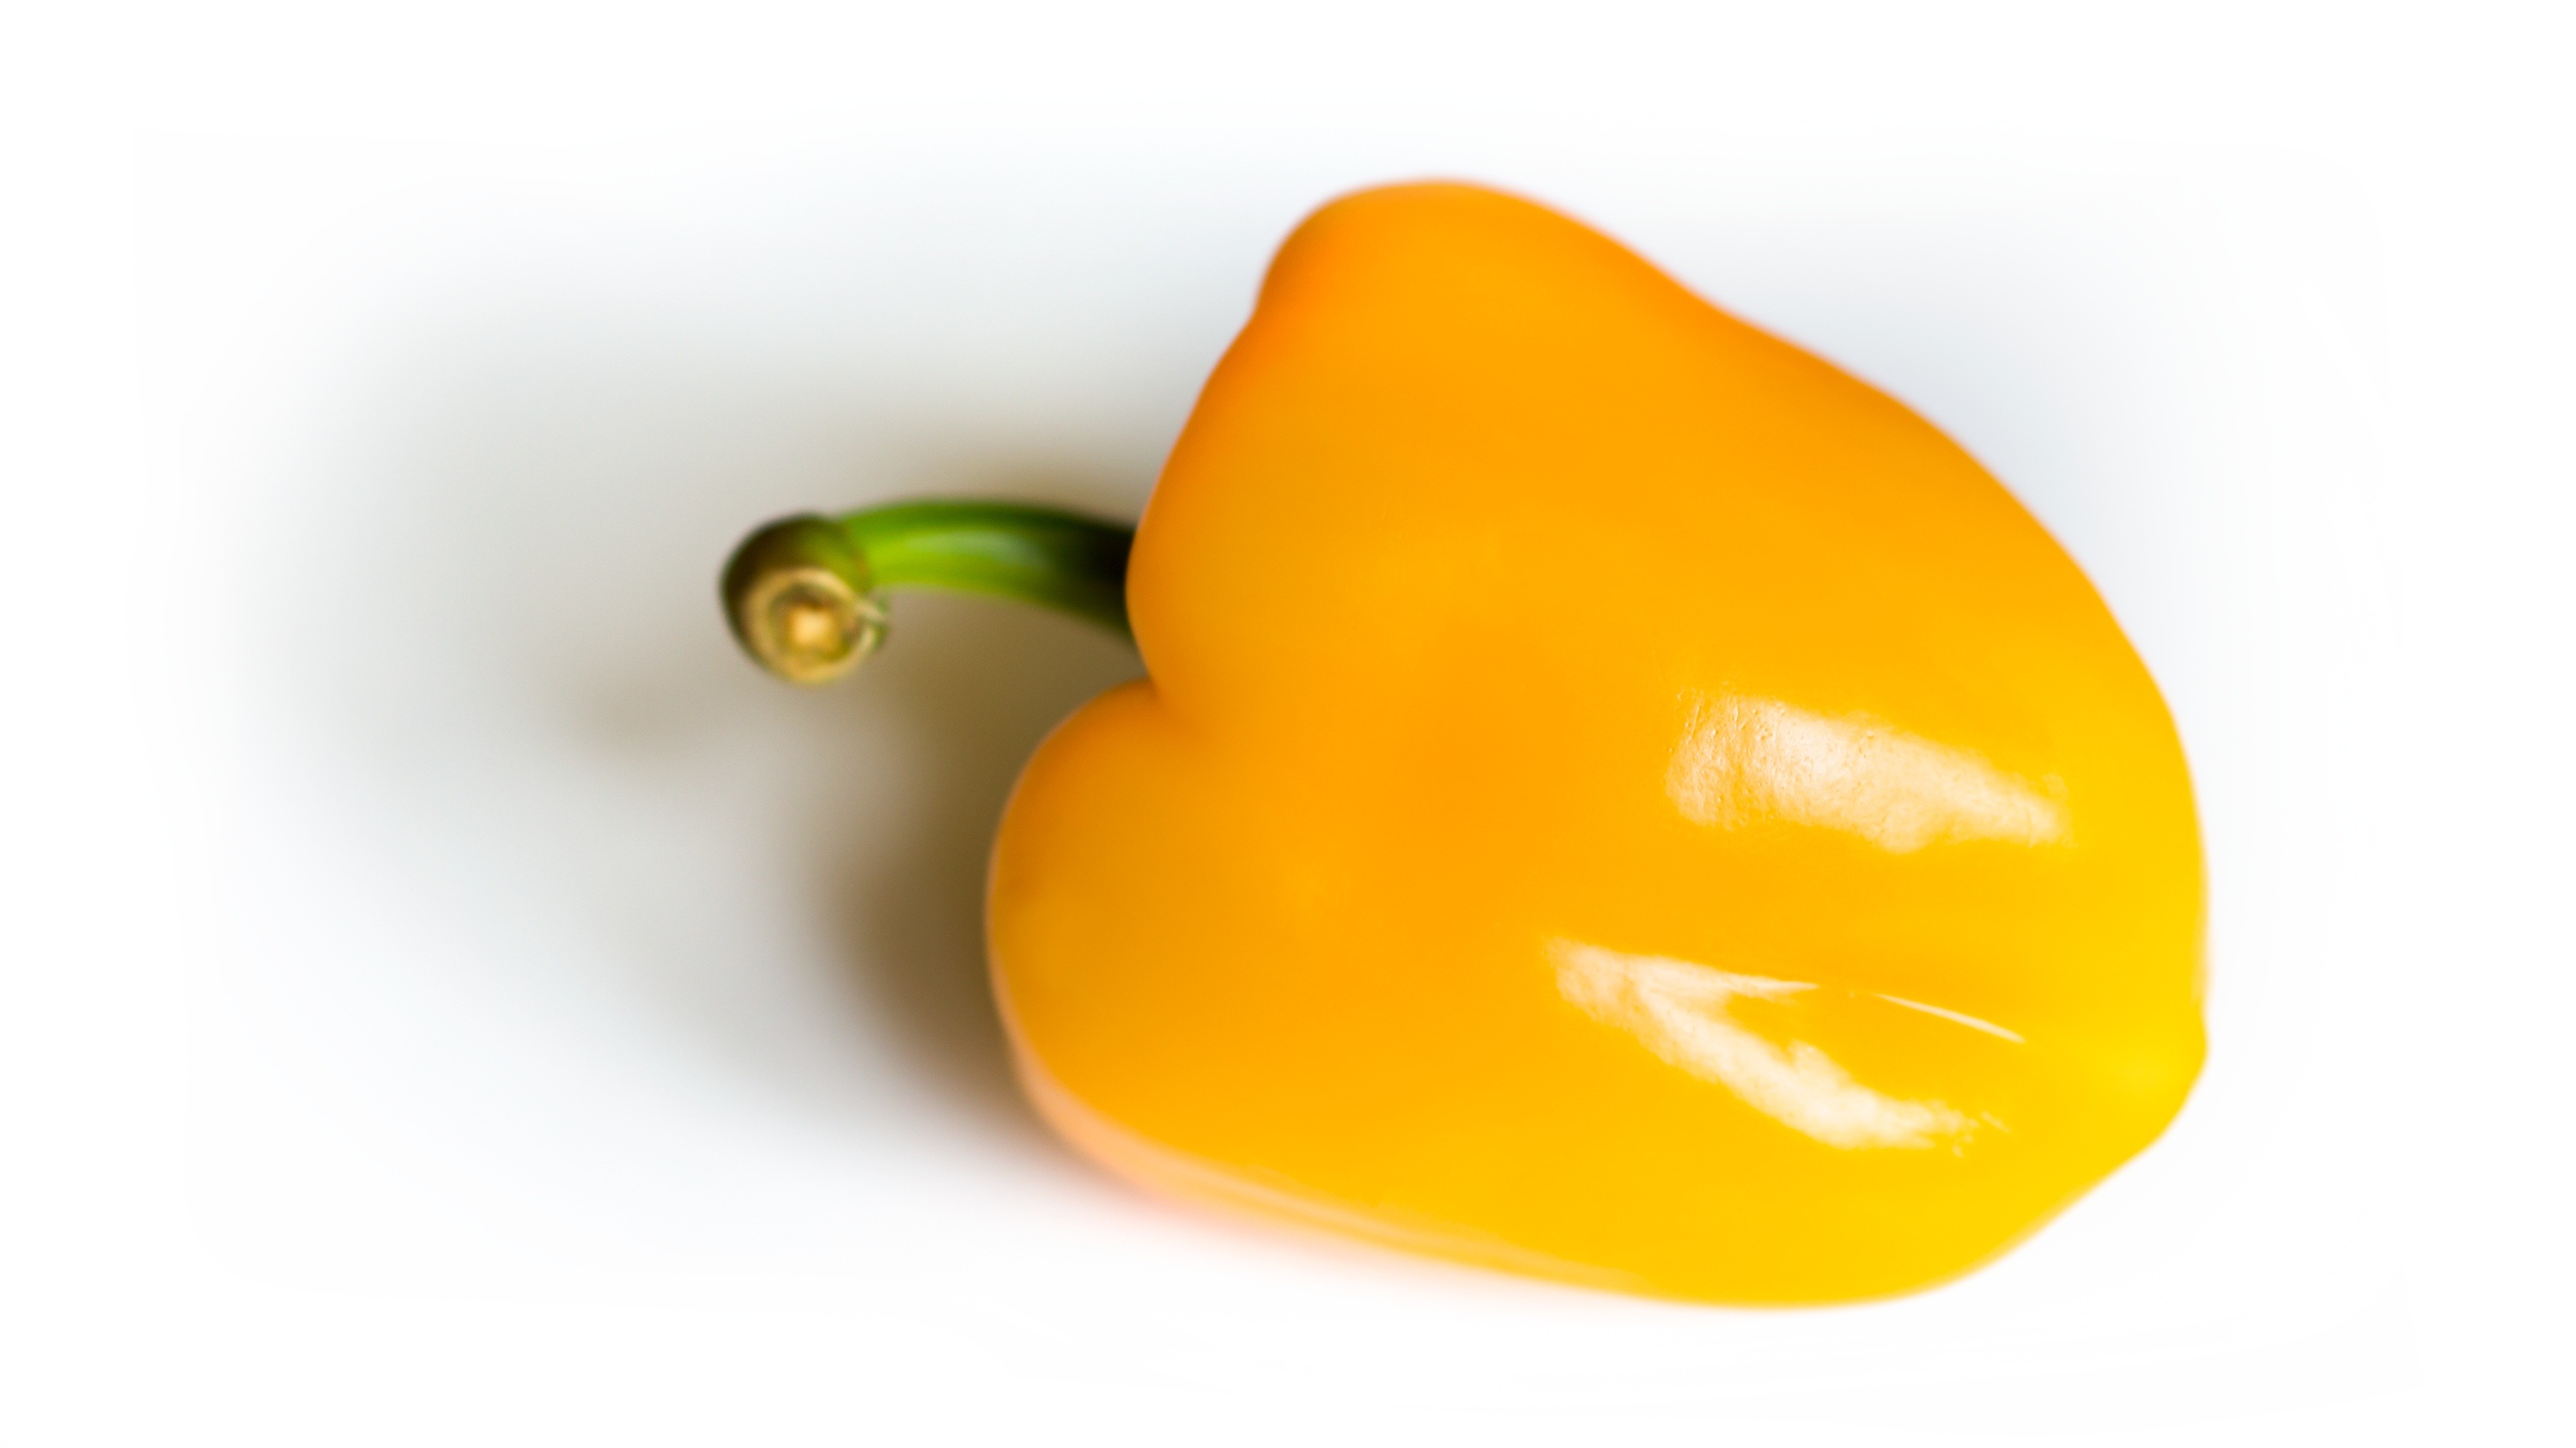
plant, fruit, food, cooking, produce, vegetable, yellow, healthy, eat, nutrition, vegan, vegetarian, healthy food, healthy eating, paprika, flowering plant, eating healthy, land plant